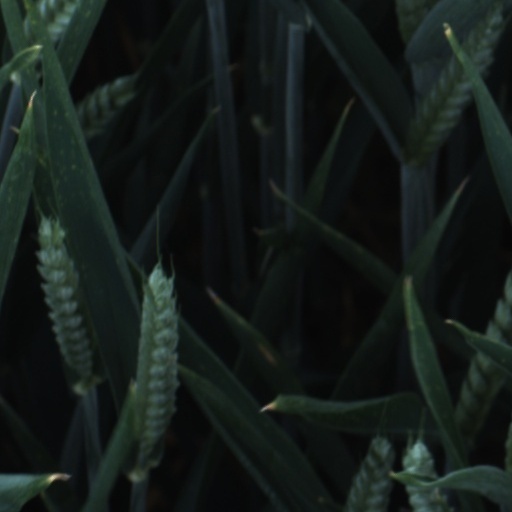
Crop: wheat